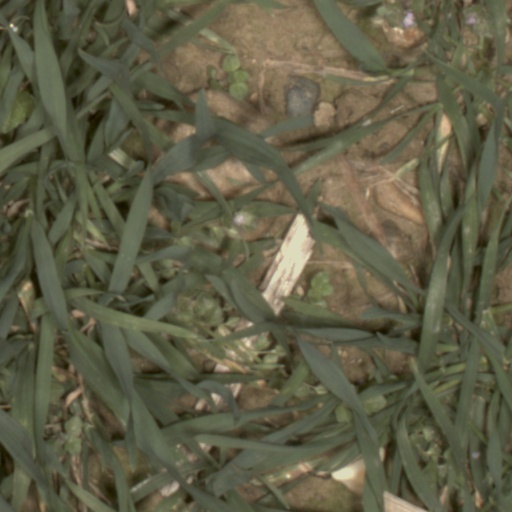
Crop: wheat